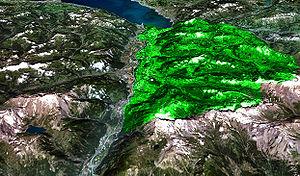
Le Chablais vaudois est une région du sud-est du canton de Vaud et de l'est du Chablais situé sur la rive droite du Rhône. C'est l'une des six régions vinicoles du canton.